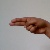
The image shows a hand gesture representing the letter 'H' in Indian Sign Language.